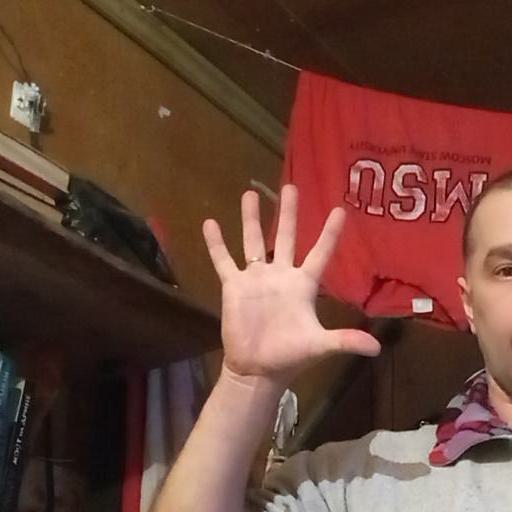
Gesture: palm